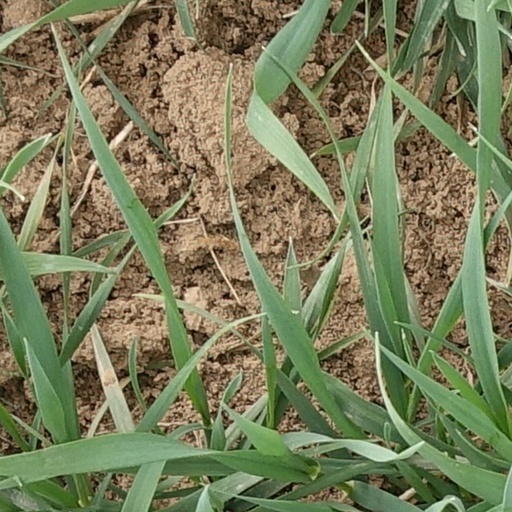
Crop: wheat